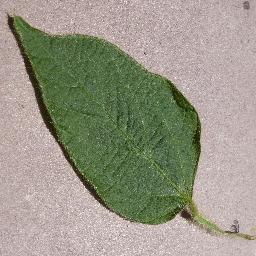
Label: Soybean___healthy